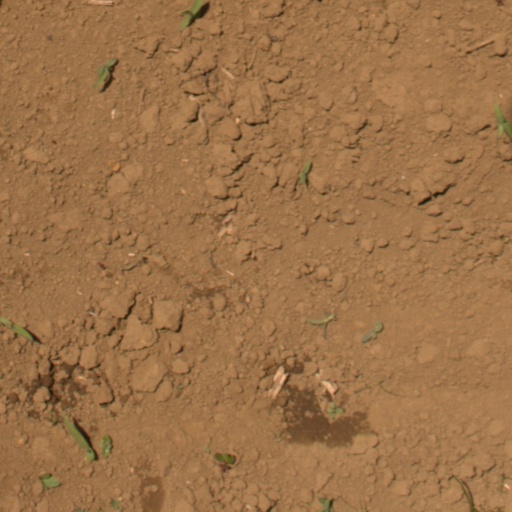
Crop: Jerusalem artichoke